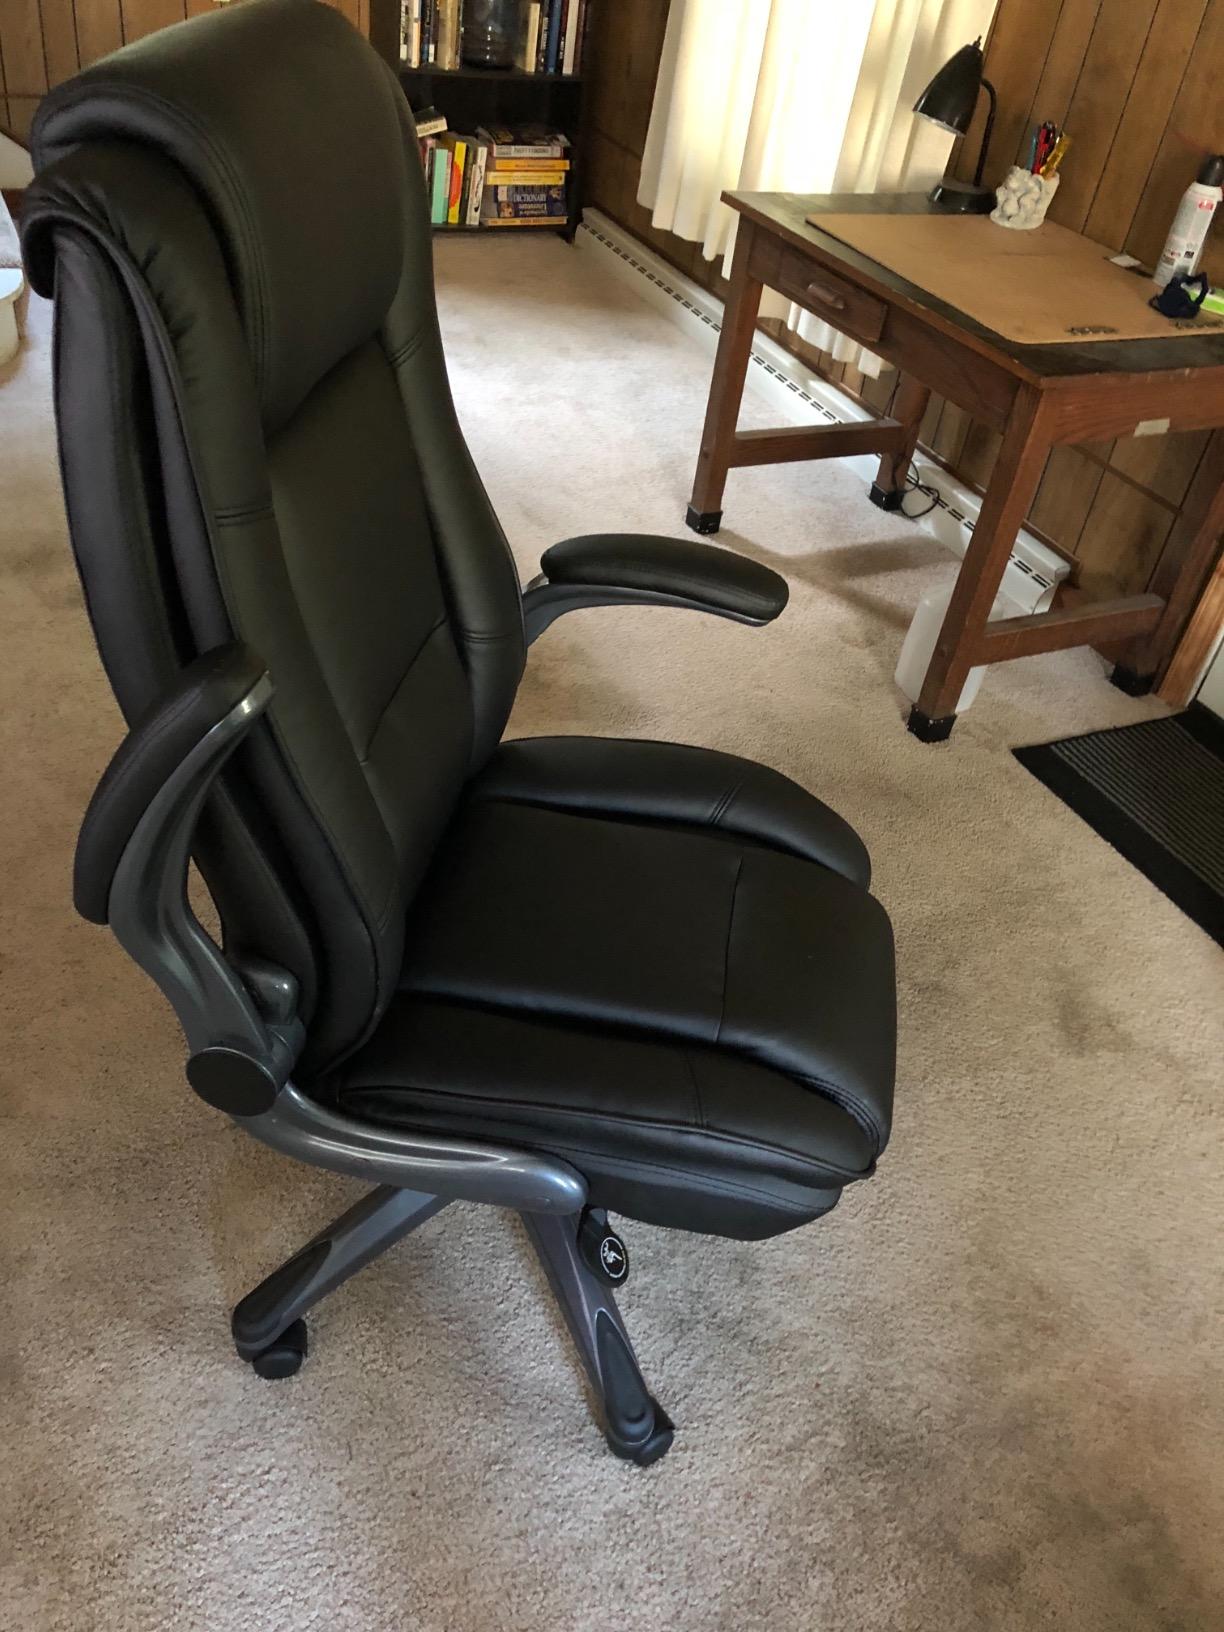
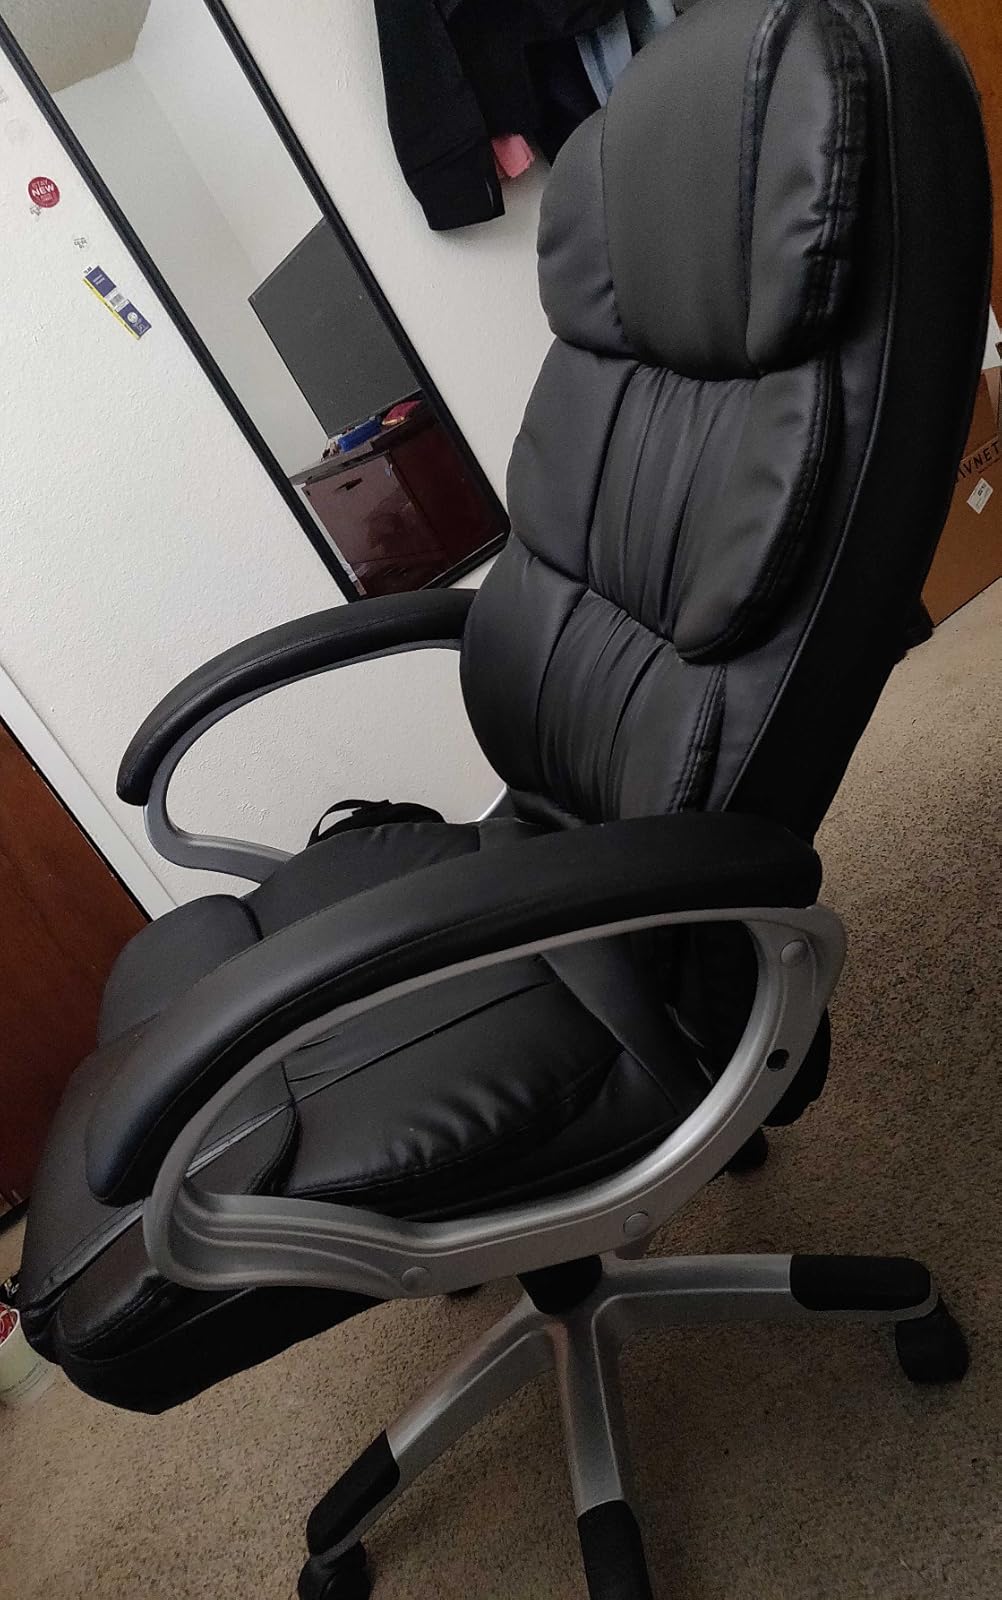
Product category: items_chair
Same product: no